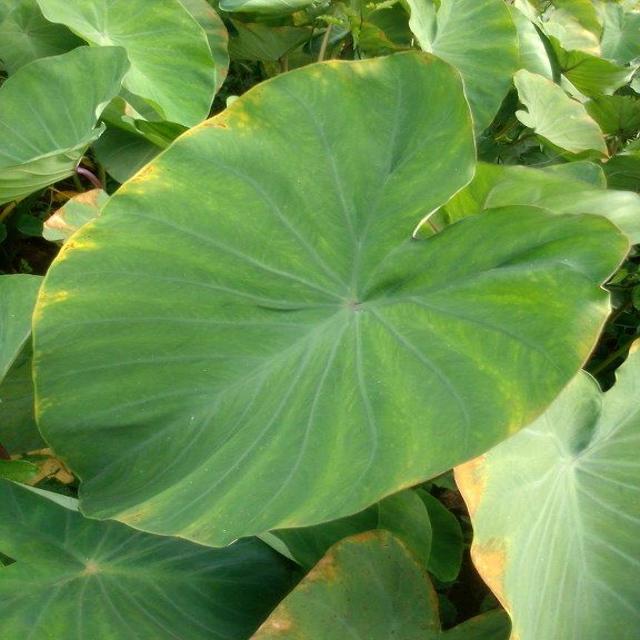
Label: Early_Blight